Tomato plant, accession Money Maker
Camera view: tilt-top (135 deg); turntable rotation: 270 degrees
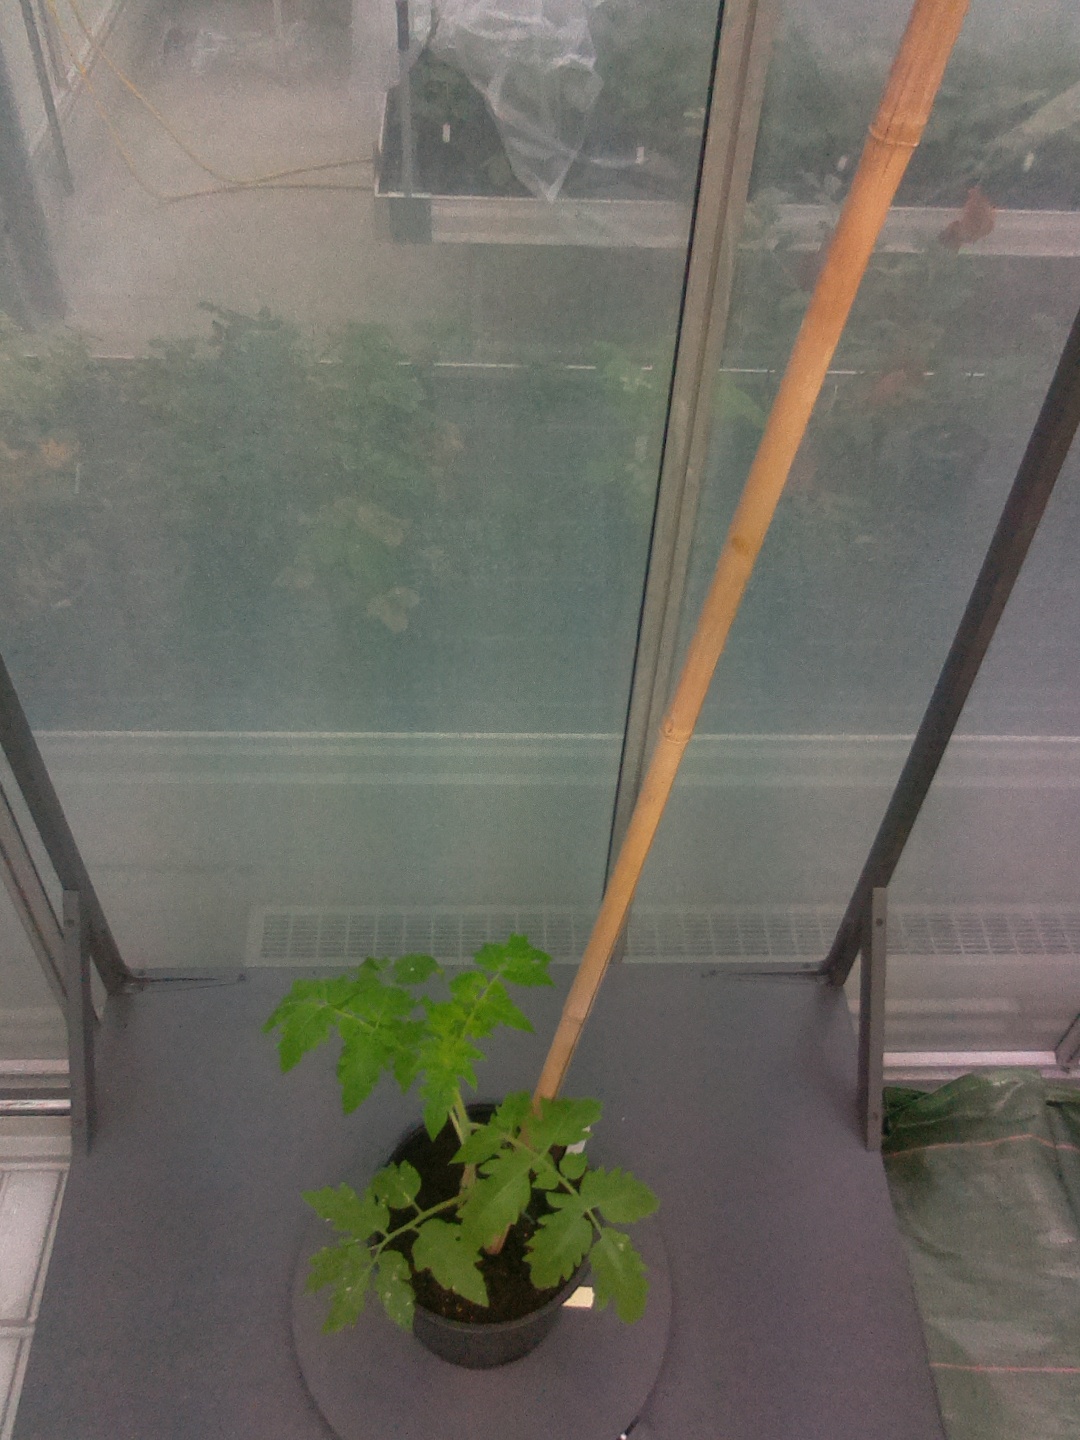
BBCH growth stage 13: 6 of true leaves visible